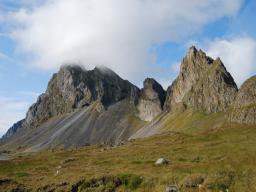
Label: Background_without_leaves